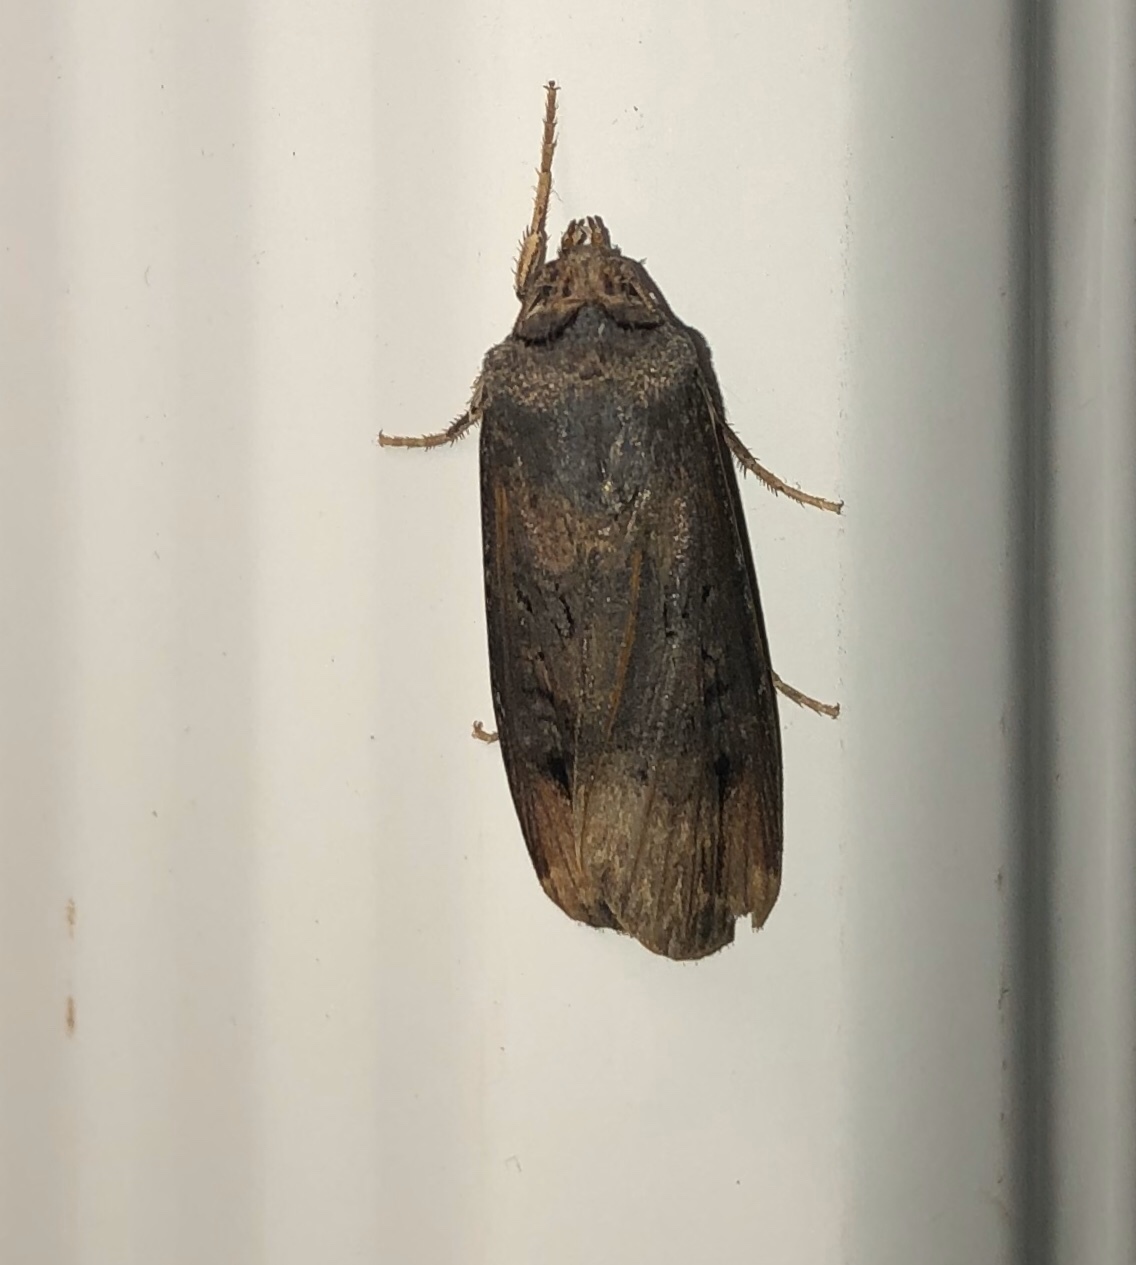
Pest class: cutworms